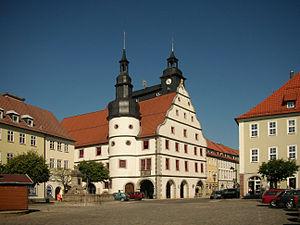
Hildburghausen est une petite ville allemande située en Thuringe et chef-lieu de l'arrondissement de Hildburghausen. Construite sur les rives de la Werra, elle fut jusqu'en 1826 la résidence des ducs de Saxe-Hildburghausen.